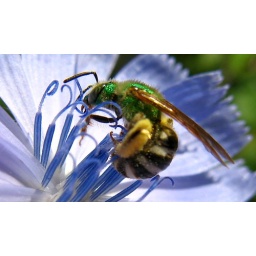
green metallic bee in blue chicory flower